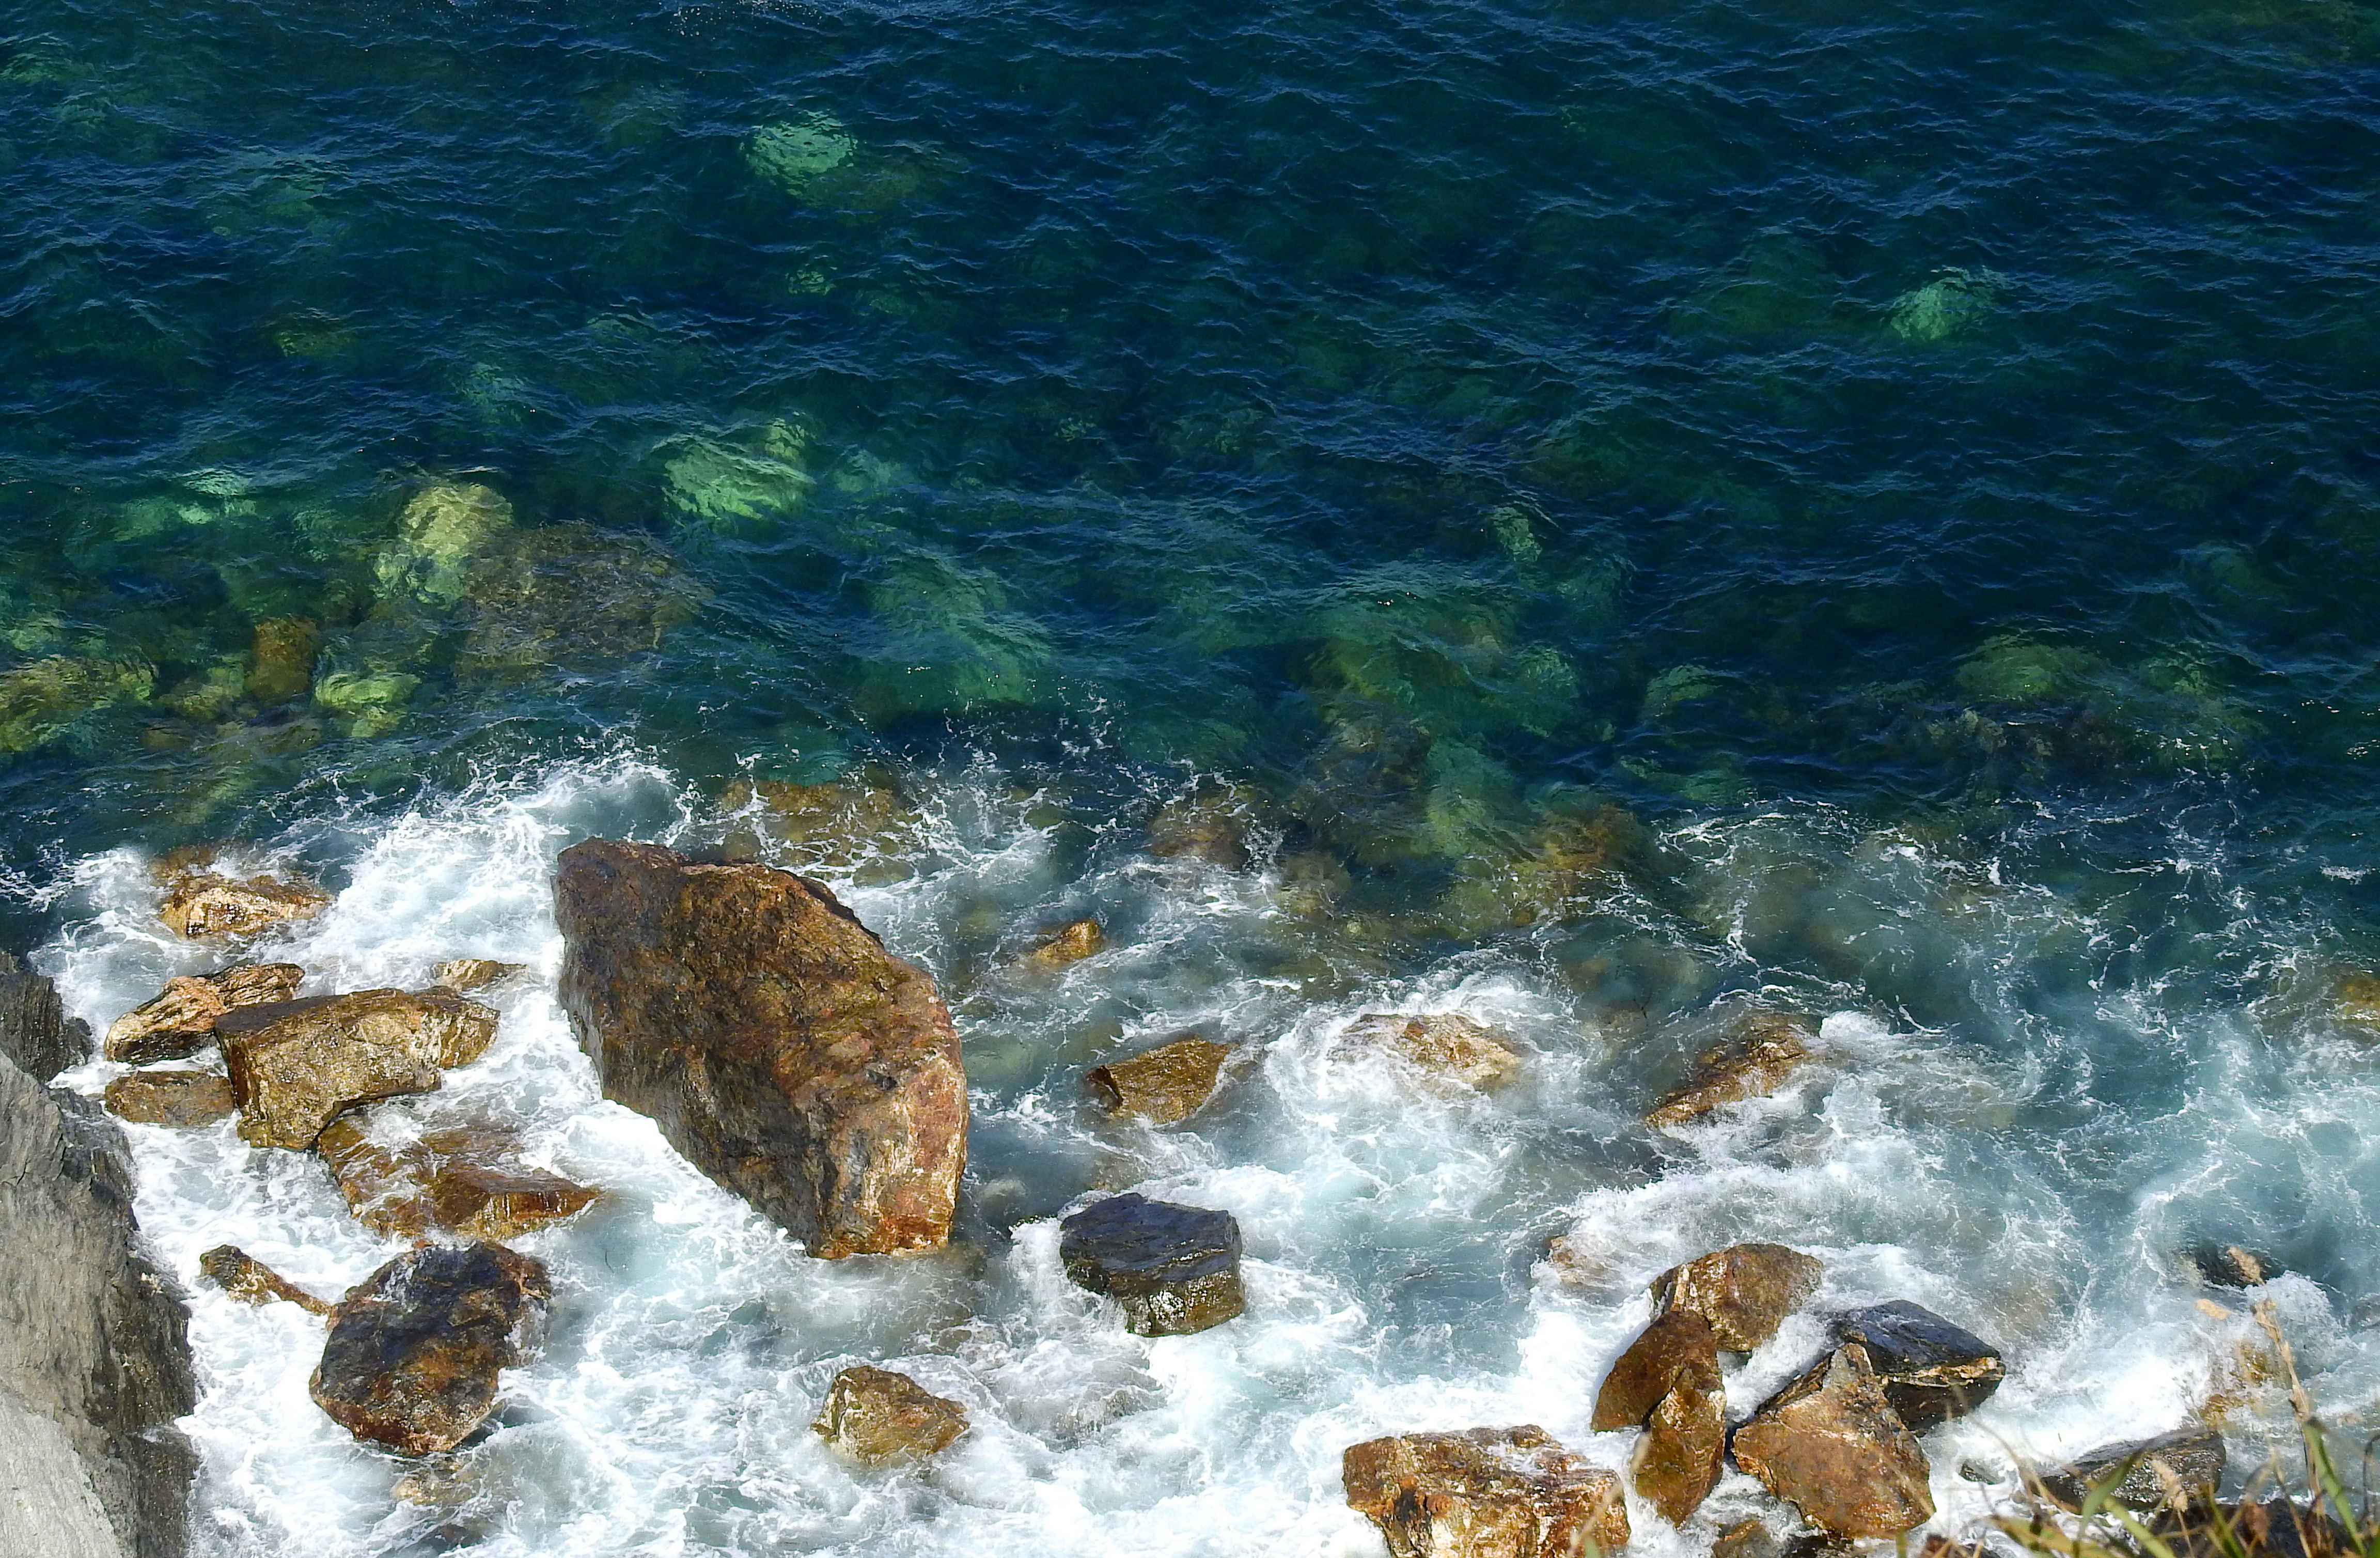
natural, water, water resources, watercourse, sea, rock, coast, coastal and oceanic landforms, tide pool, marine biology